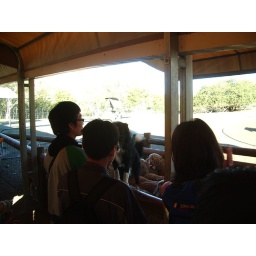
sheepdog show, you can sort of see the dog standing in the crowd - on top of the sheeps backs!